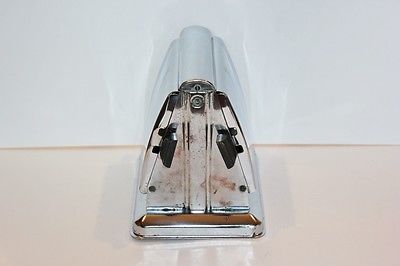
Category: toaster